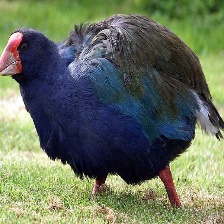
Species: TAKAHE
Scientific name: PORPHYRIO HOCHSTETTERI
ImageNet parent category: european_gallinule